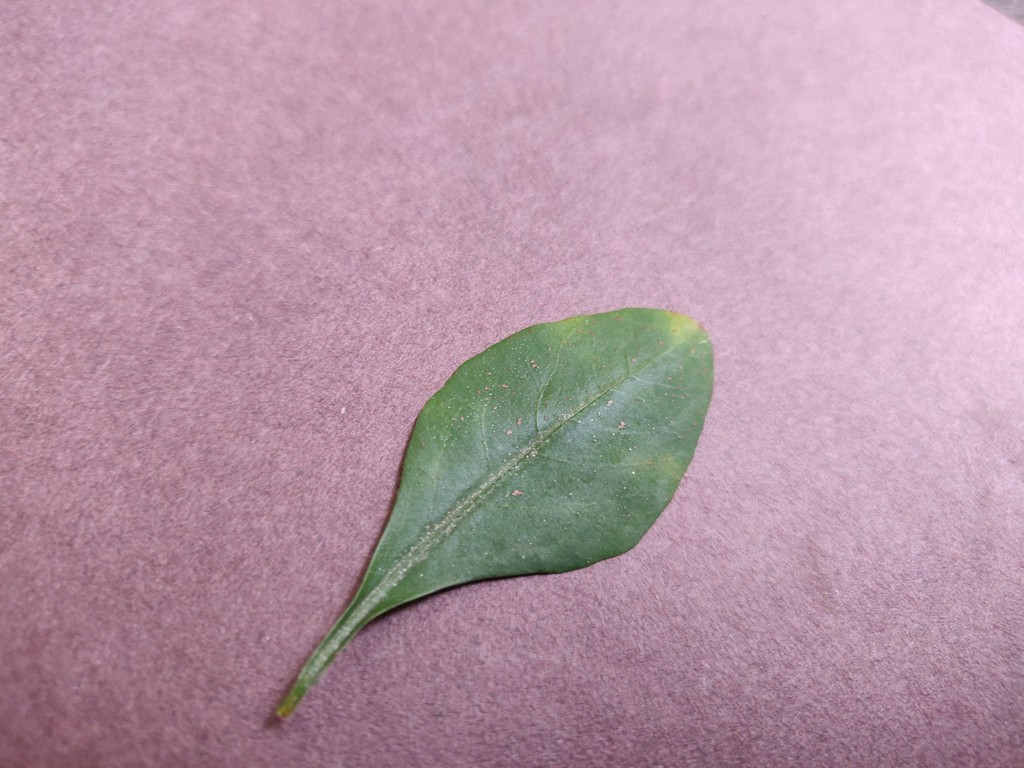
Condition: Unhealthy
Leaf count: single
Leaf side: front